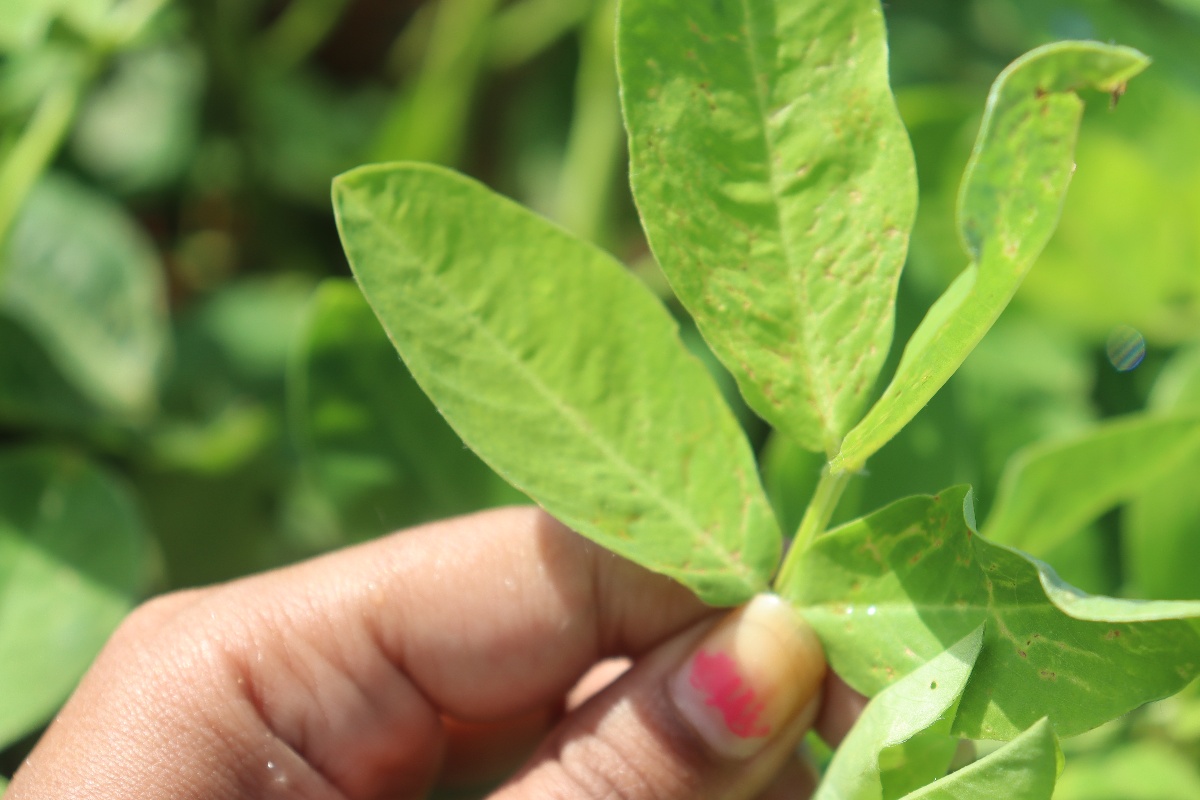
Label: healthy leaf